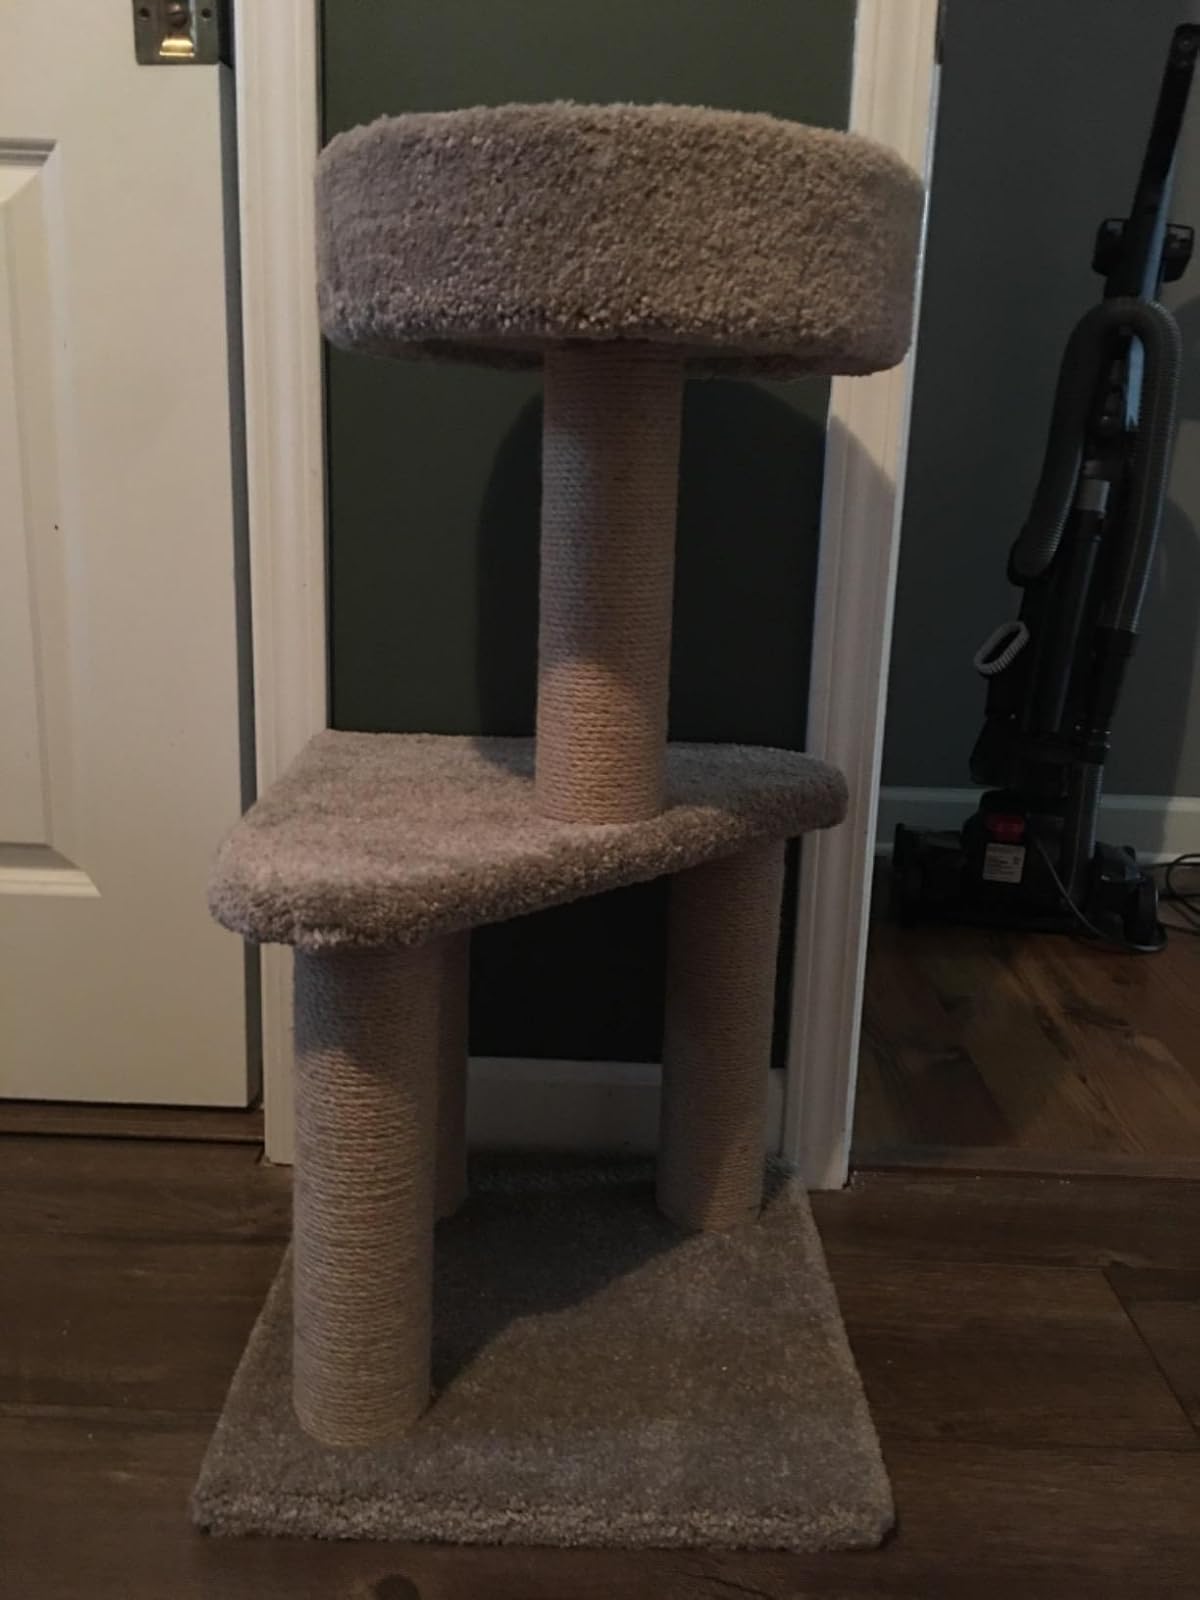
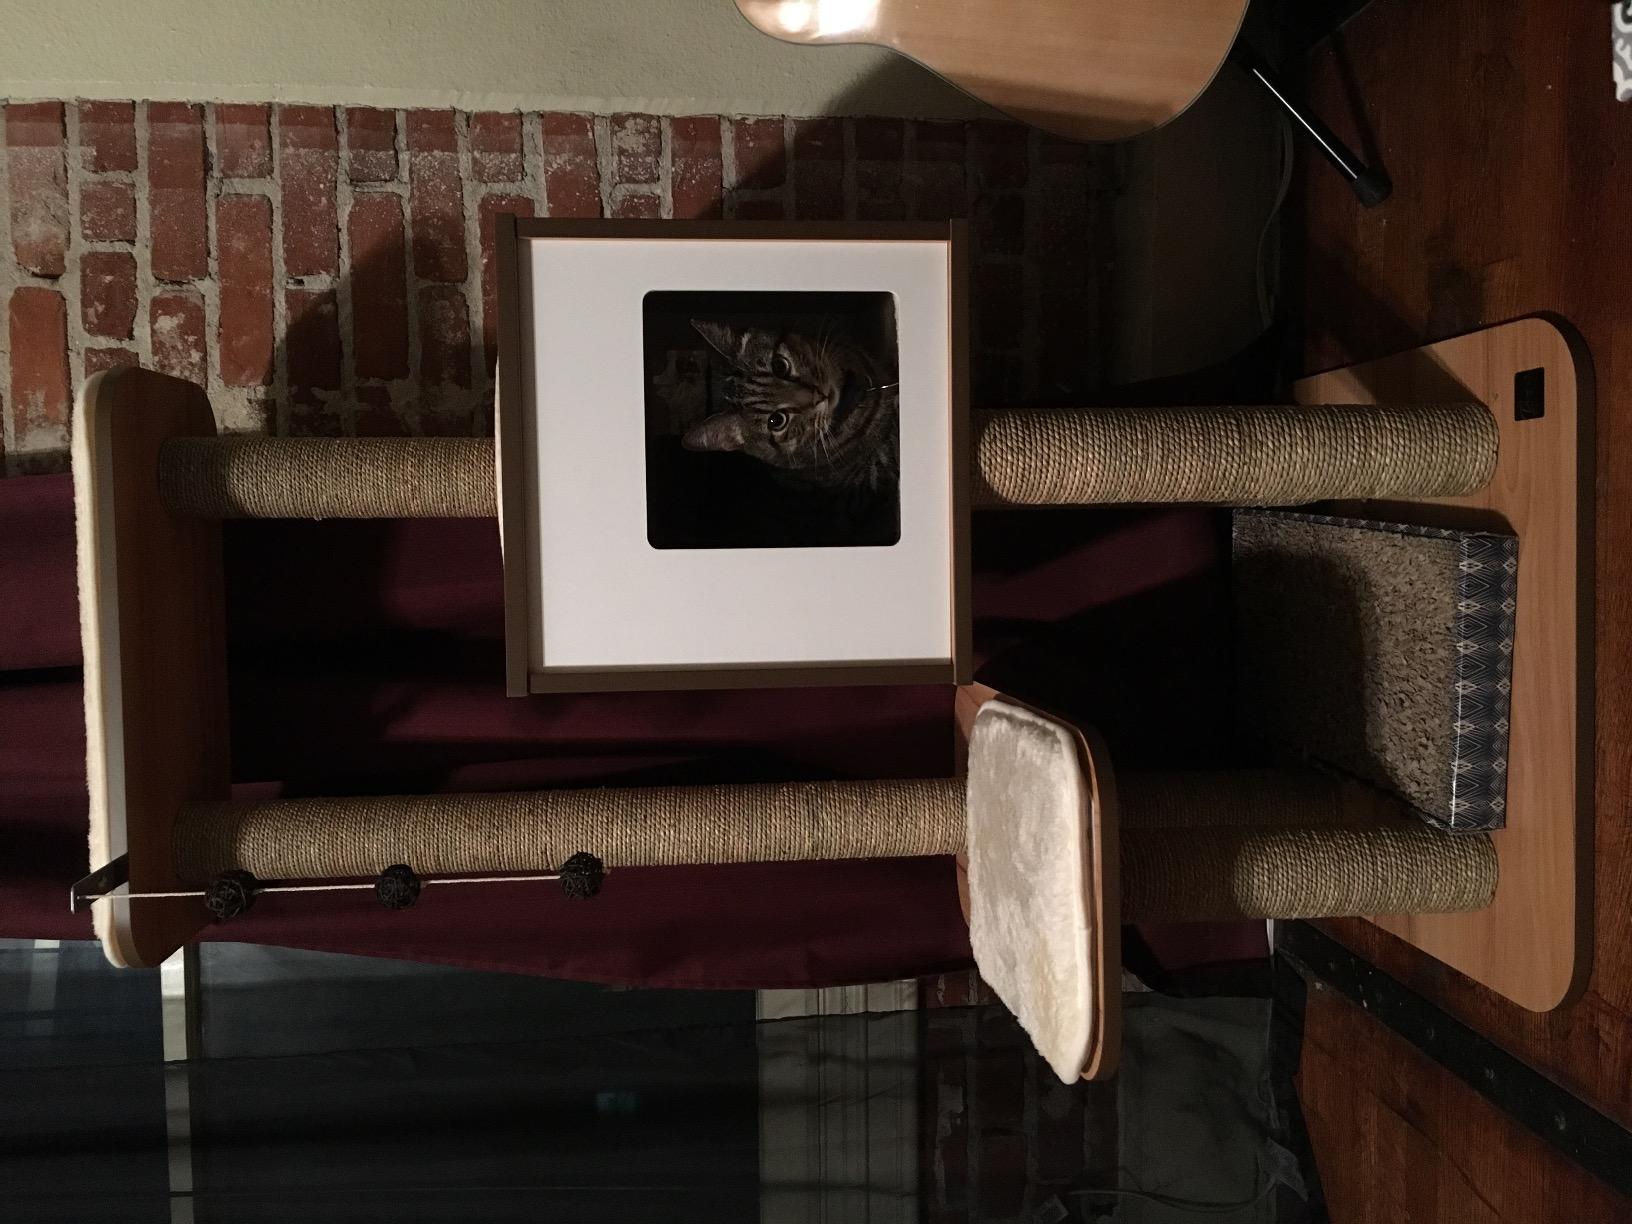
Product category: items_cat tree
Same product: no